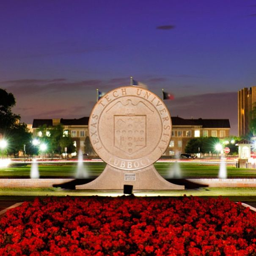
campus is even prettier in the evening !